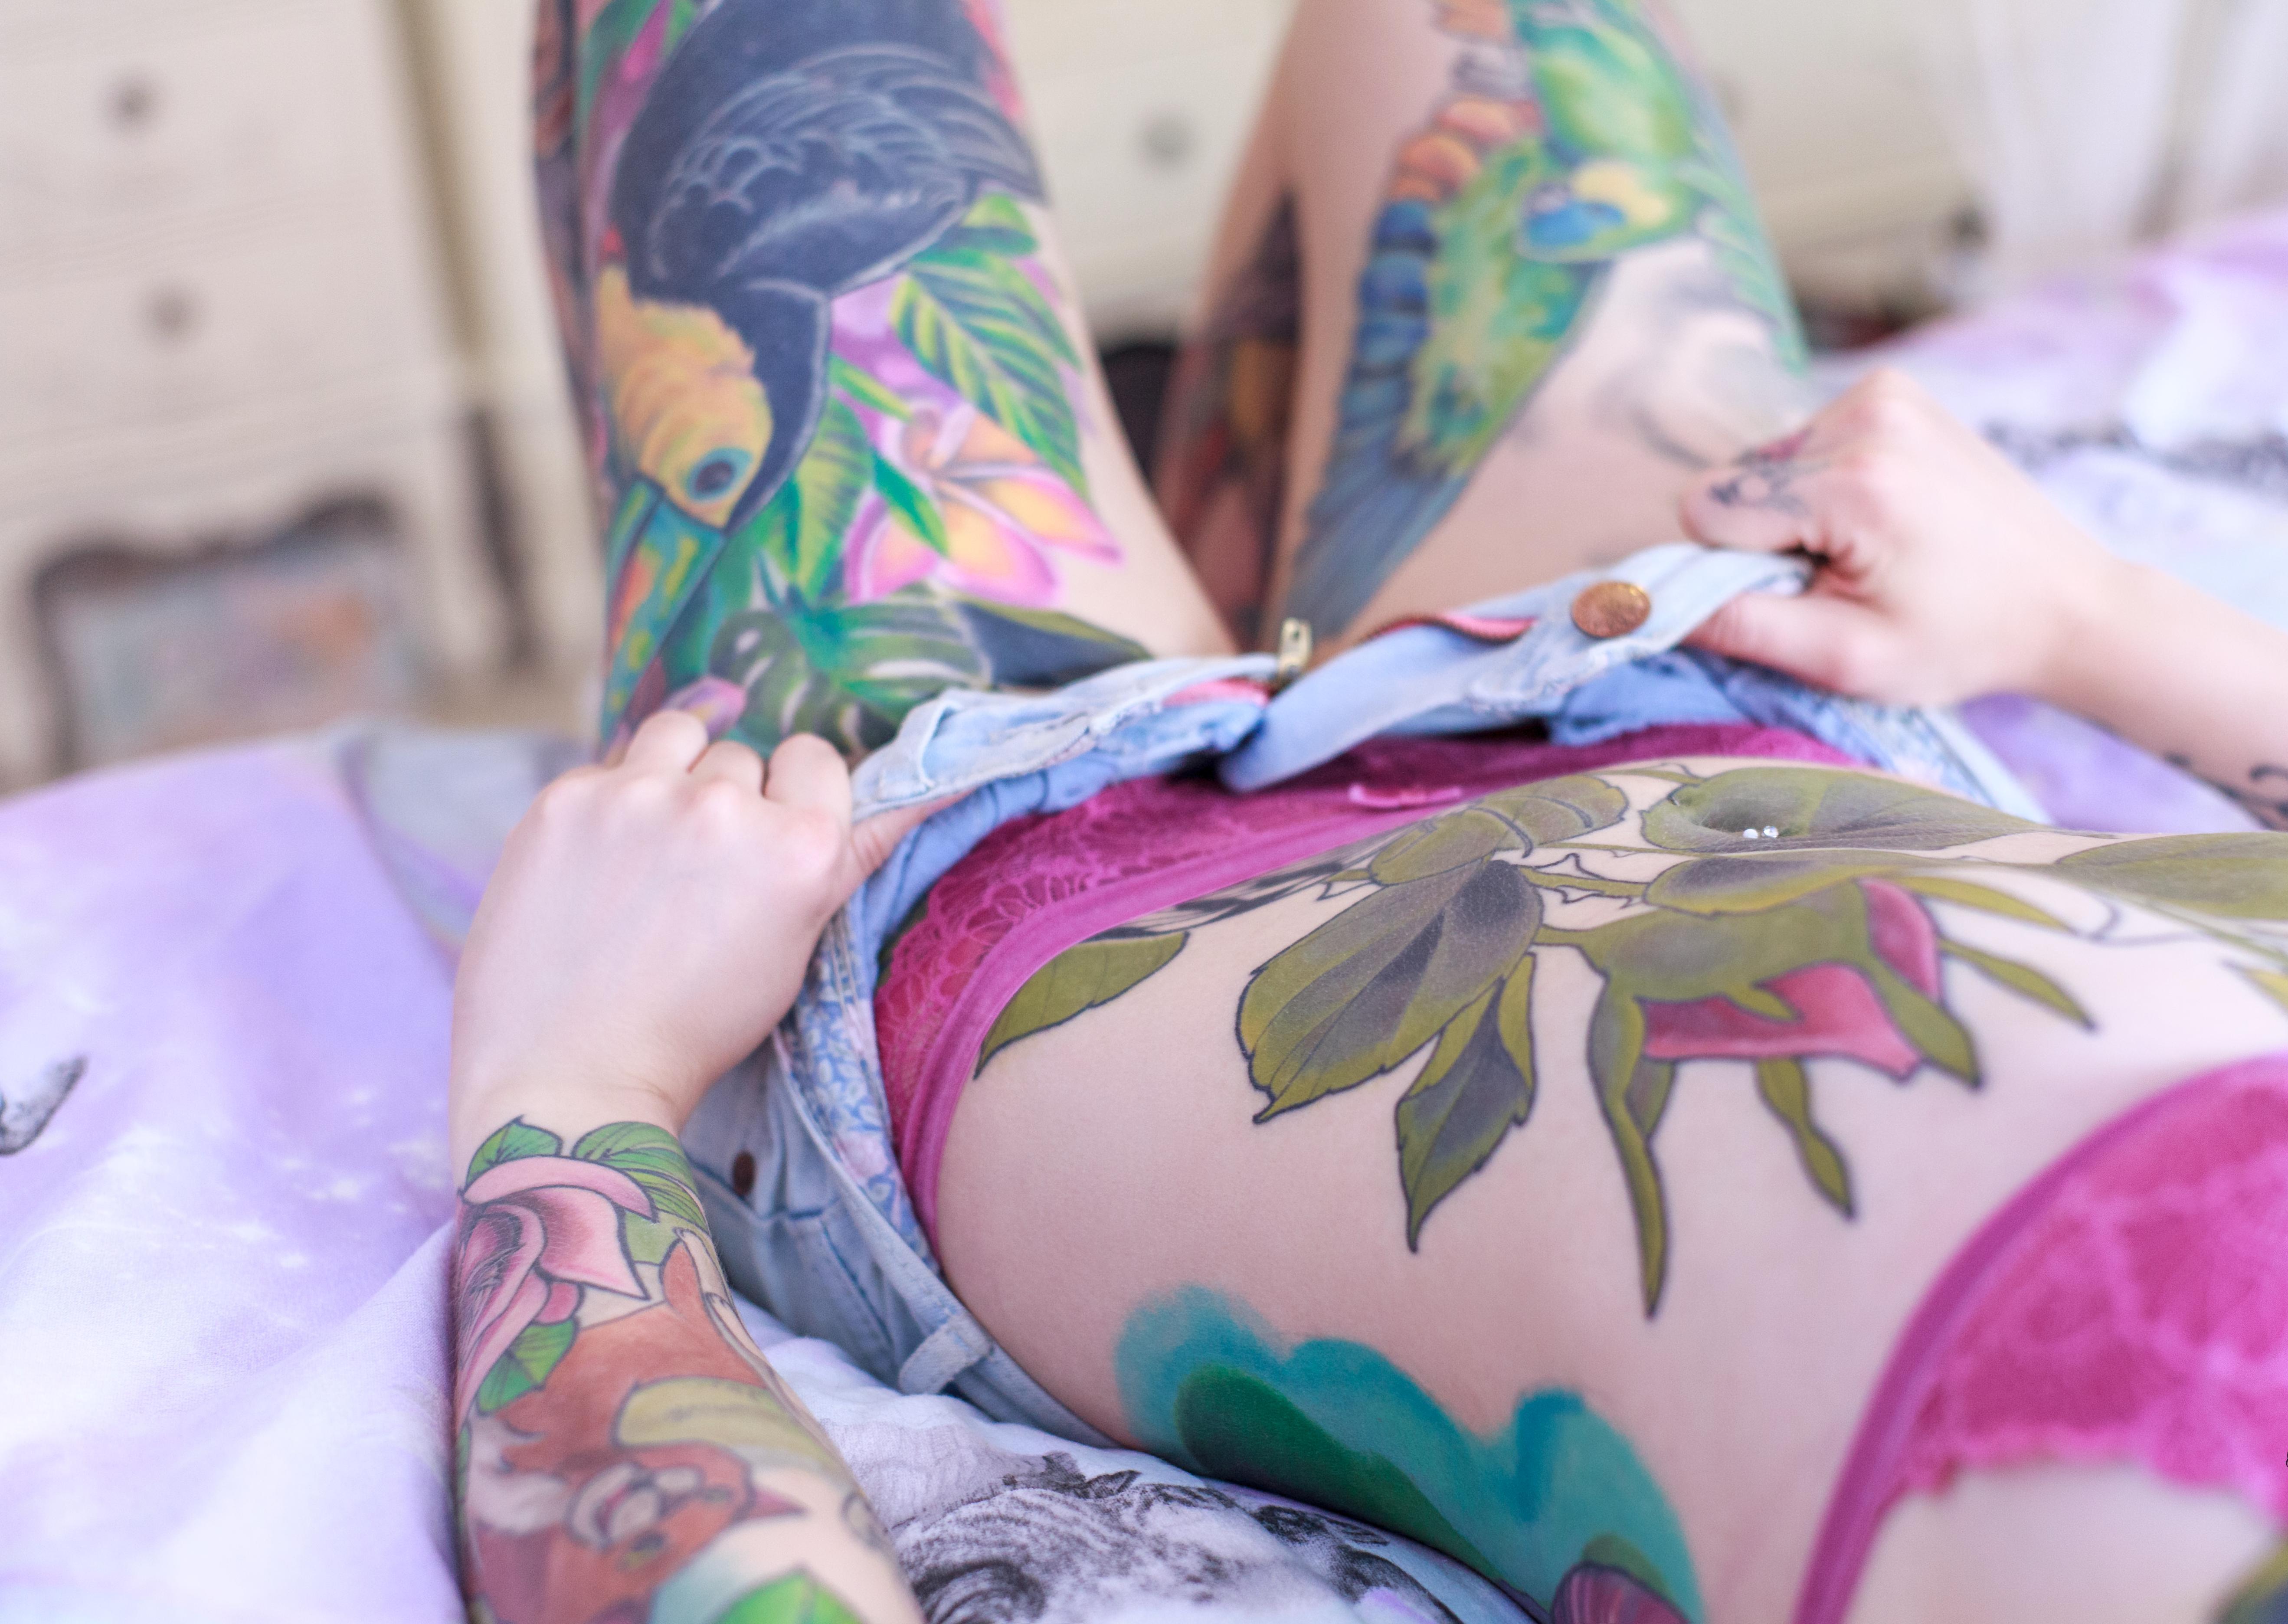
tattoo, person, people, girl, woman, hair, cute, leg, thigh, arm, joint, temporary tattoo, human leg, hand, flesh, plant, tattoo artist, black hair, style